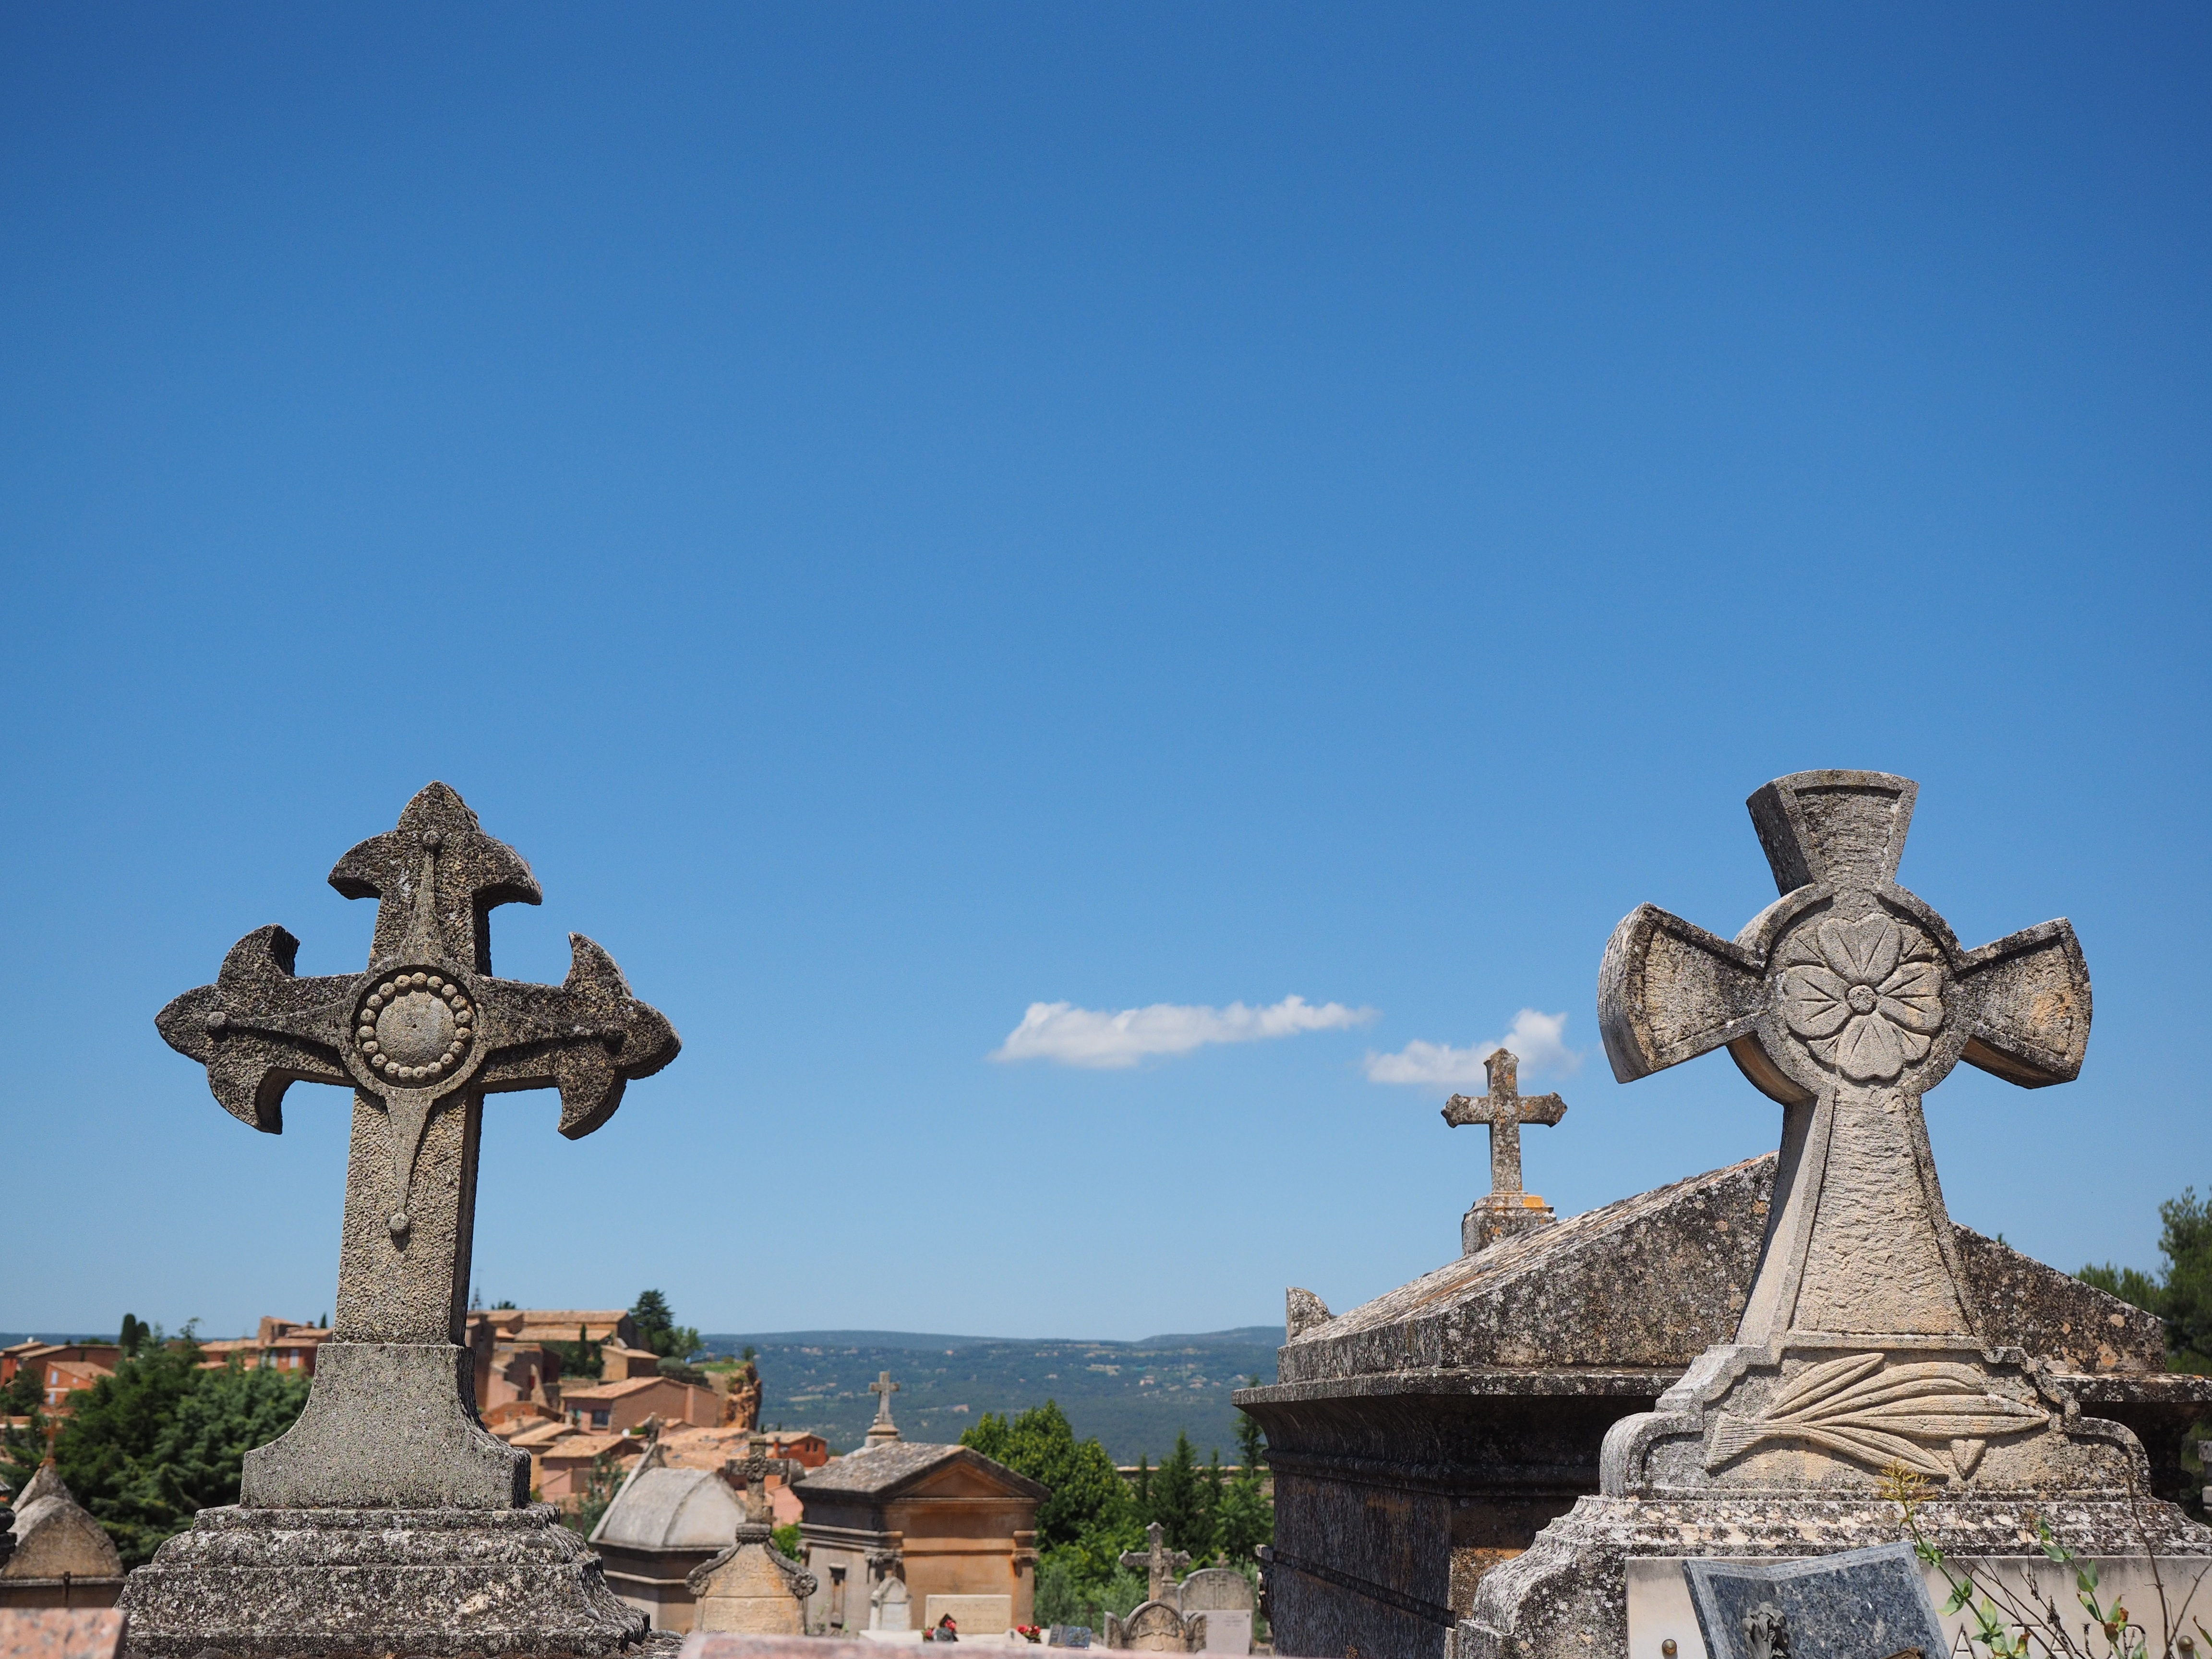
monument, statue, landmark, cross, cemetery, tourism, grave, temple, ruins, headstone, tomb, roussillon, mourning, memorial stone, old cemetery, stone cross, historic site, ancient history